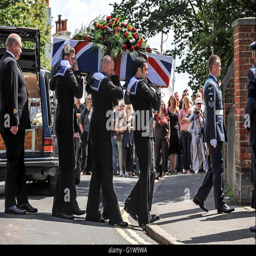
the funeral of military person , the world 's oldest man , the oldest surviving soldier